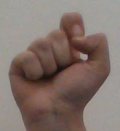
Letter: fa